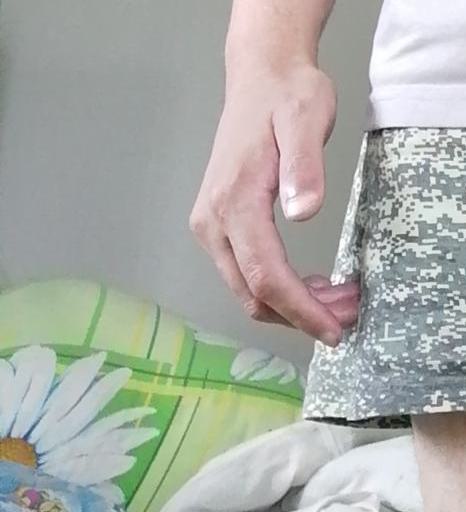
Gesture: no_gesture